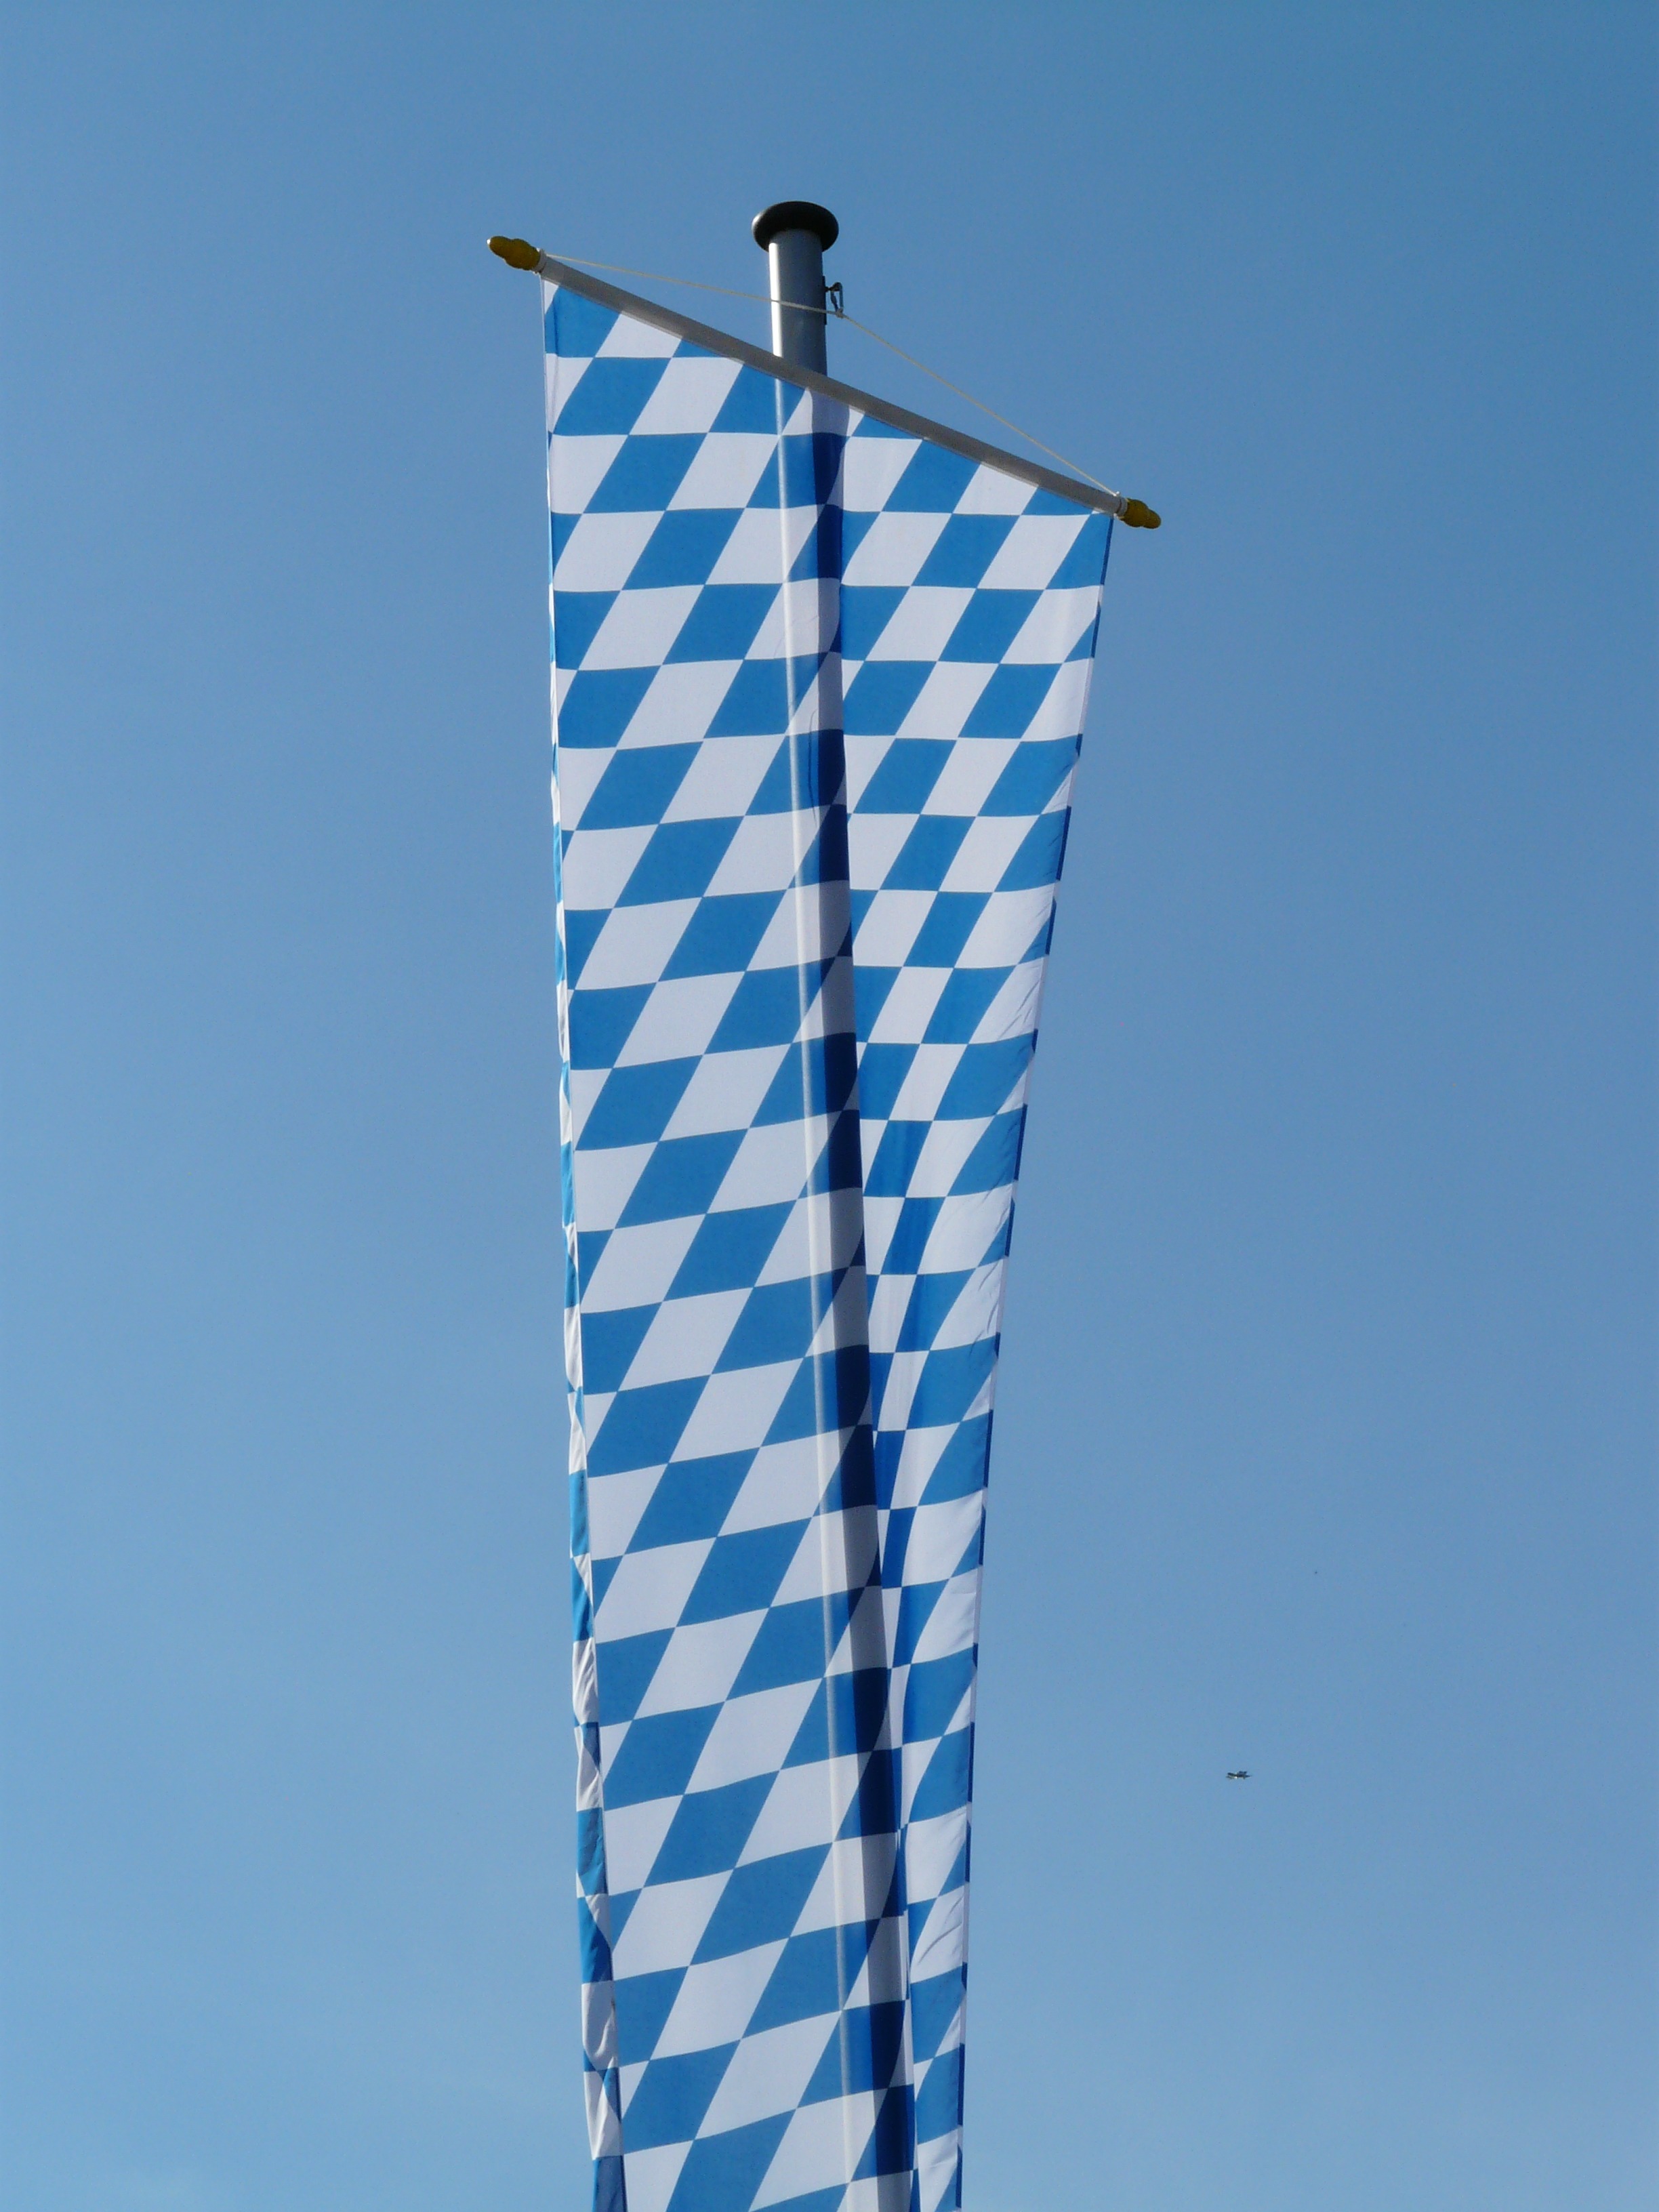
sky, white, skyscraper, line, tower, mast, flag, blue, bavaria, blow, flutter, bavarian flag, flag of the united states